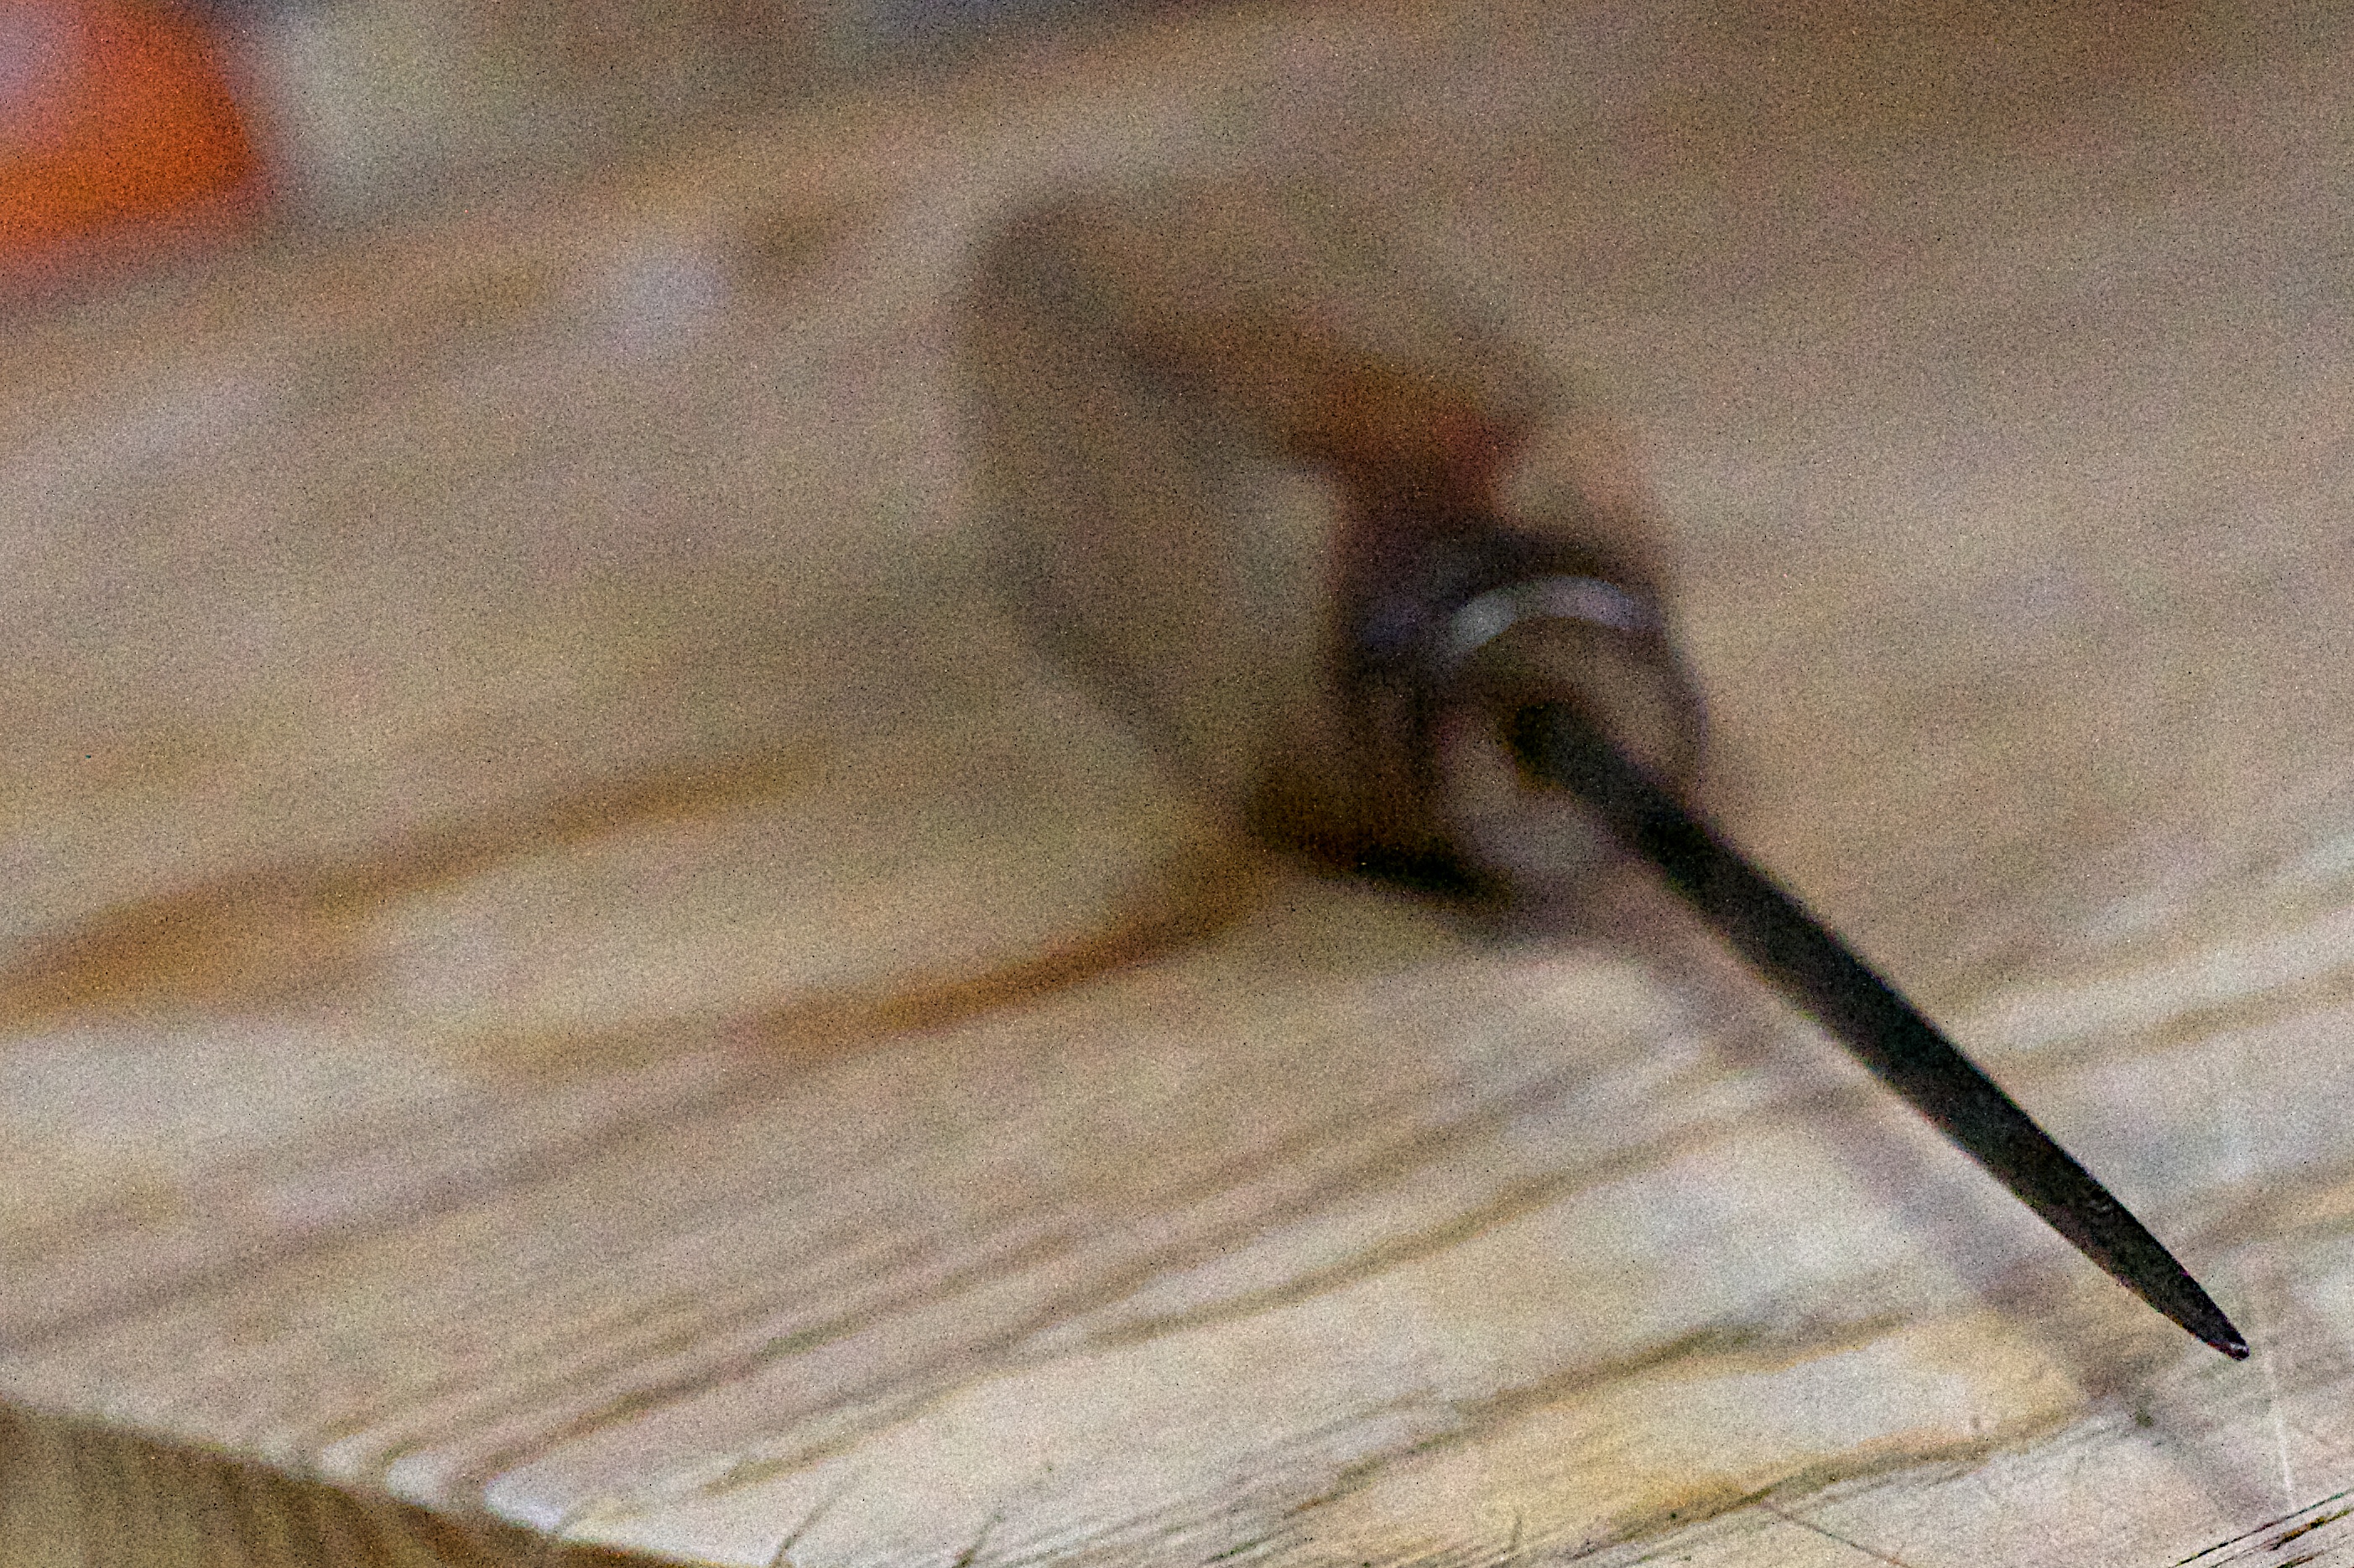
hand, wood, close up